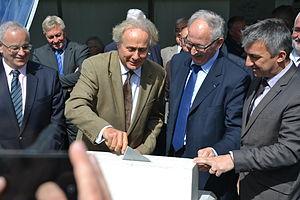
Michaël Reagan, fils de Ronald Reagan qui pose la première pierre
L'Airborne Museum ou musée Airborne est un musée français consacré aux soldats venus par planeurs et aux parachutistes américains des 82ᵉ et 101ᵉ divisions aéroportées, qui furent largués en Normandie lors du Débarquement dans la nuit du 6 juin 1944. Premier lieu de visite concernant la Seconde Guerre mondiale dans le département de la Manche, il se situe à Sainte-Mère-Église, en Normandie.